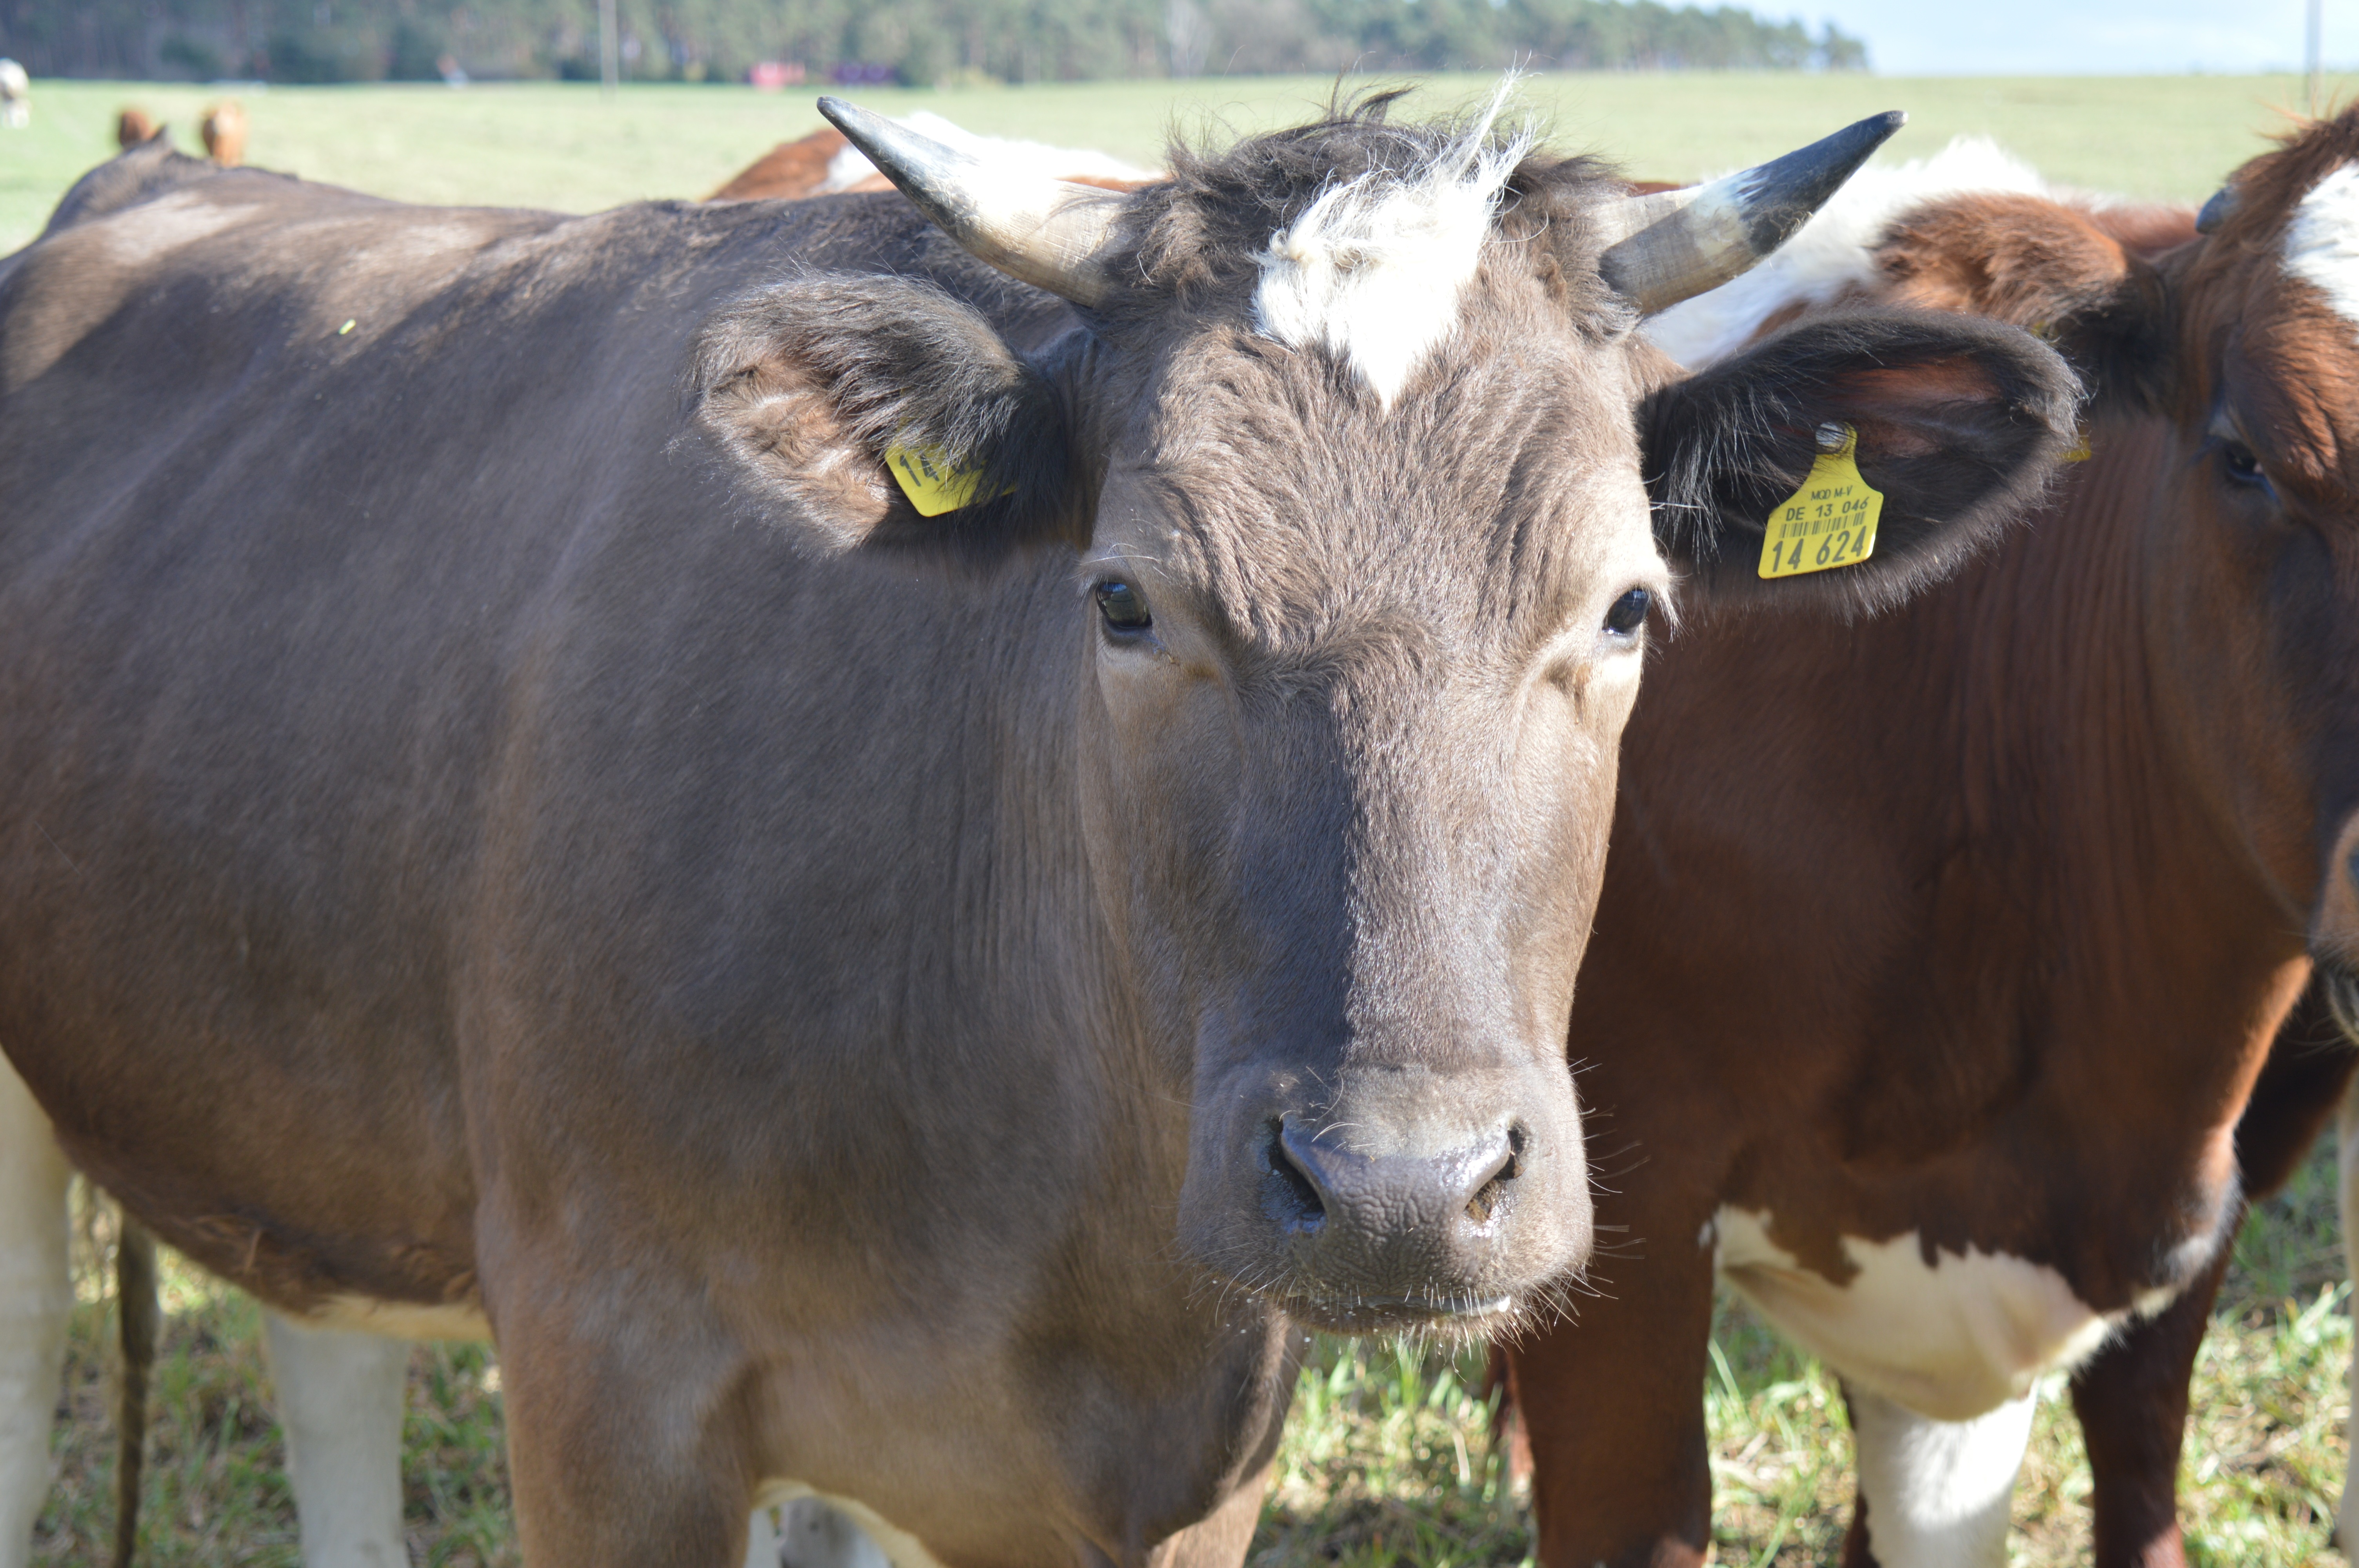
farm, horn, cow, pasture, mammal, beef, fauna, bull, vertebrate, coupling, horns, ox, dairy cow, cattle like mammal, cow goat family